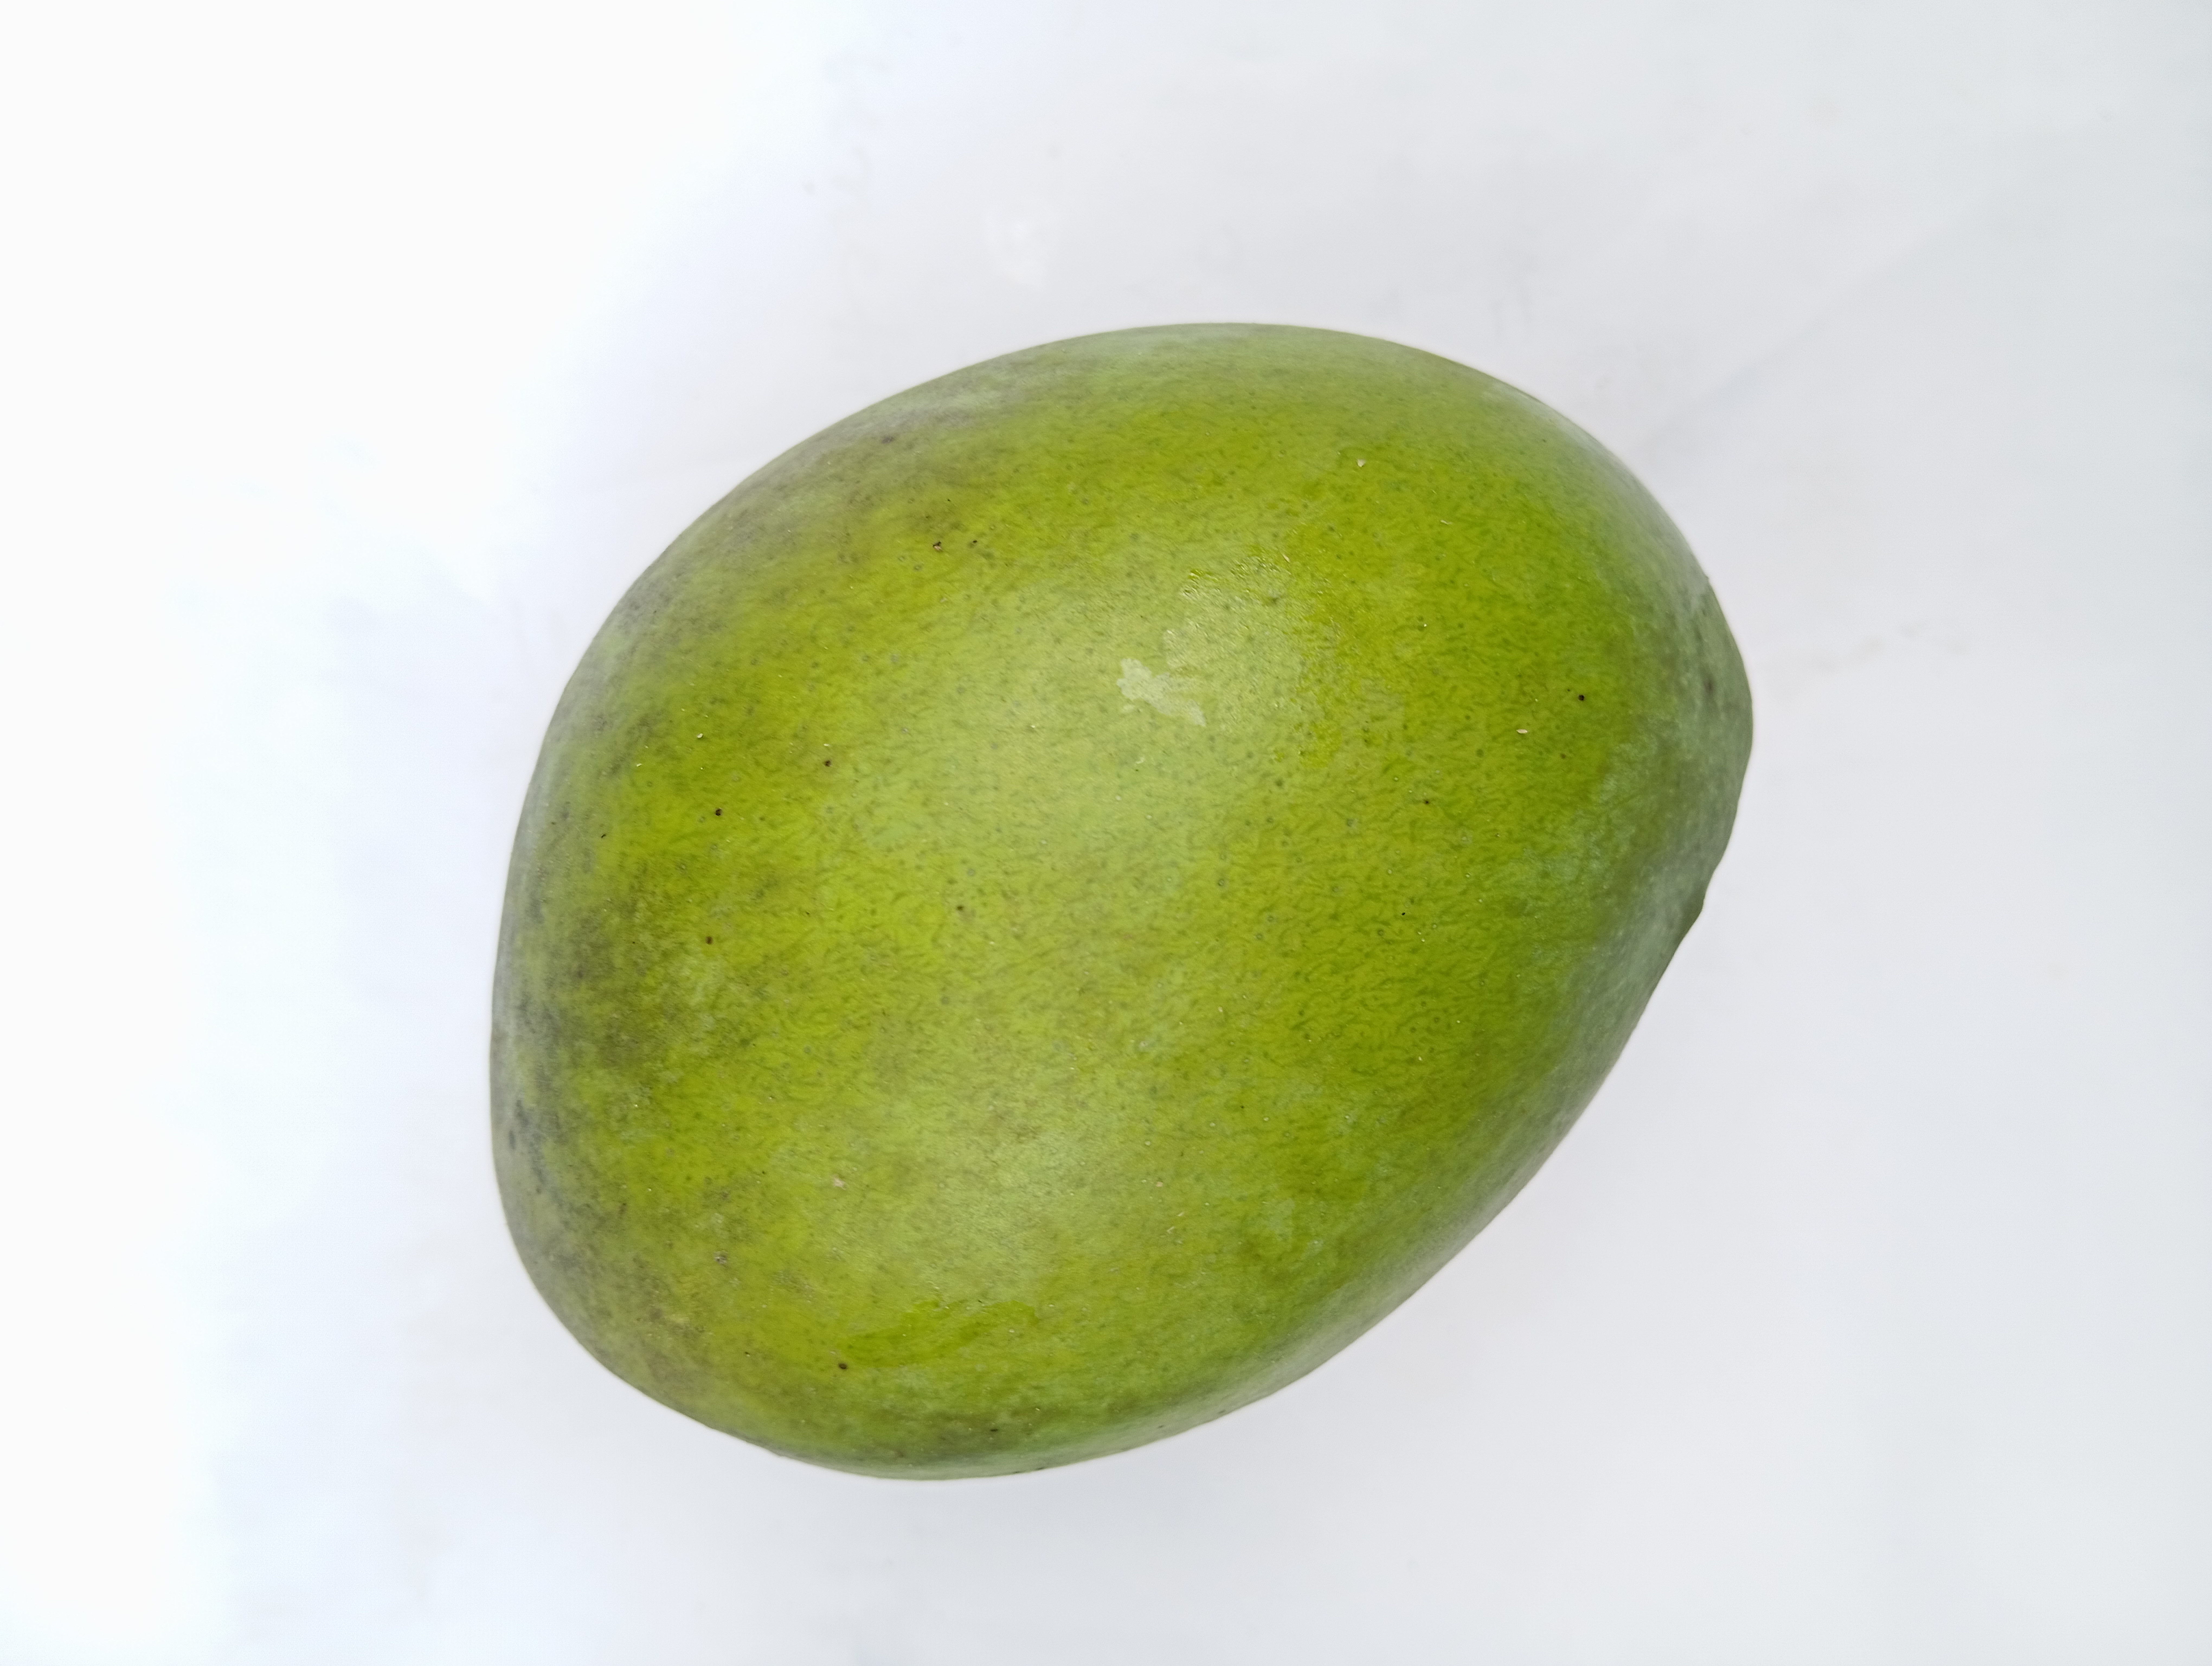
Mango variety: Harivanga